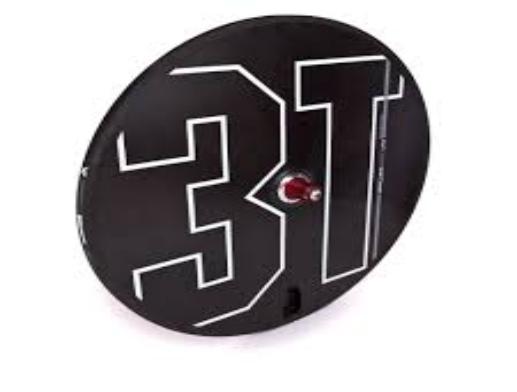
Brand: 3t cycling
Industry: Sports